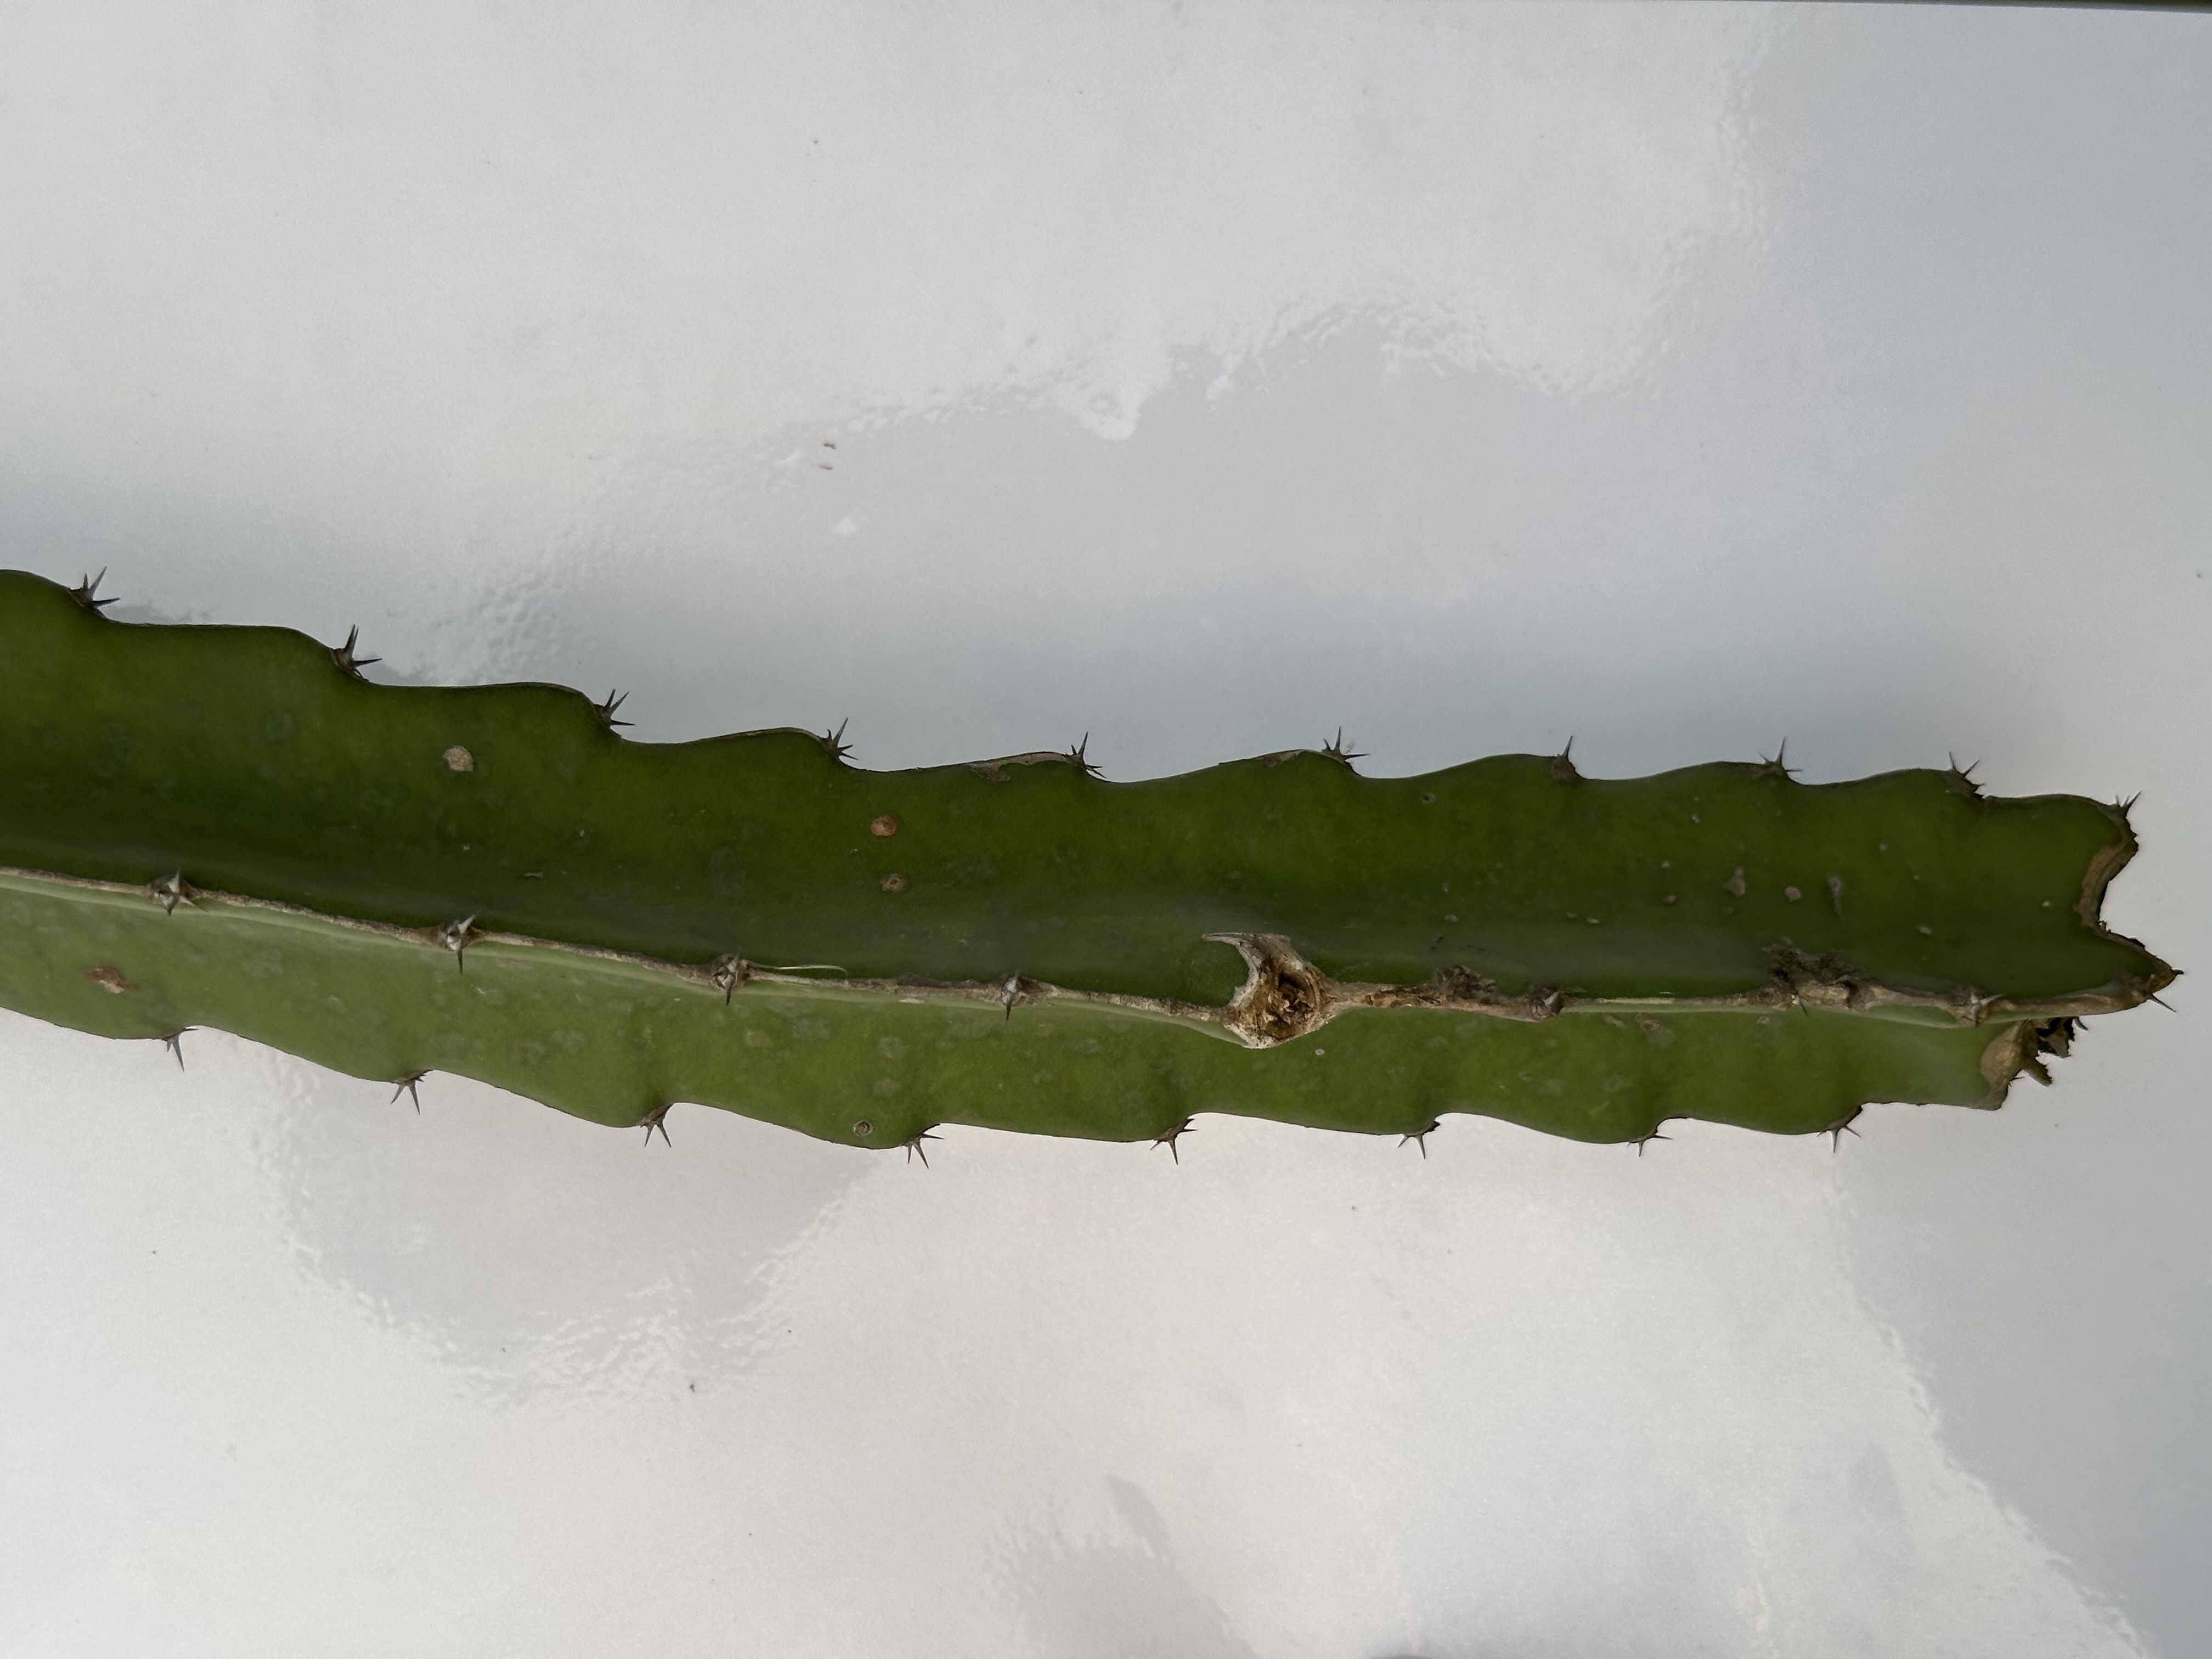
Label: Good leaf